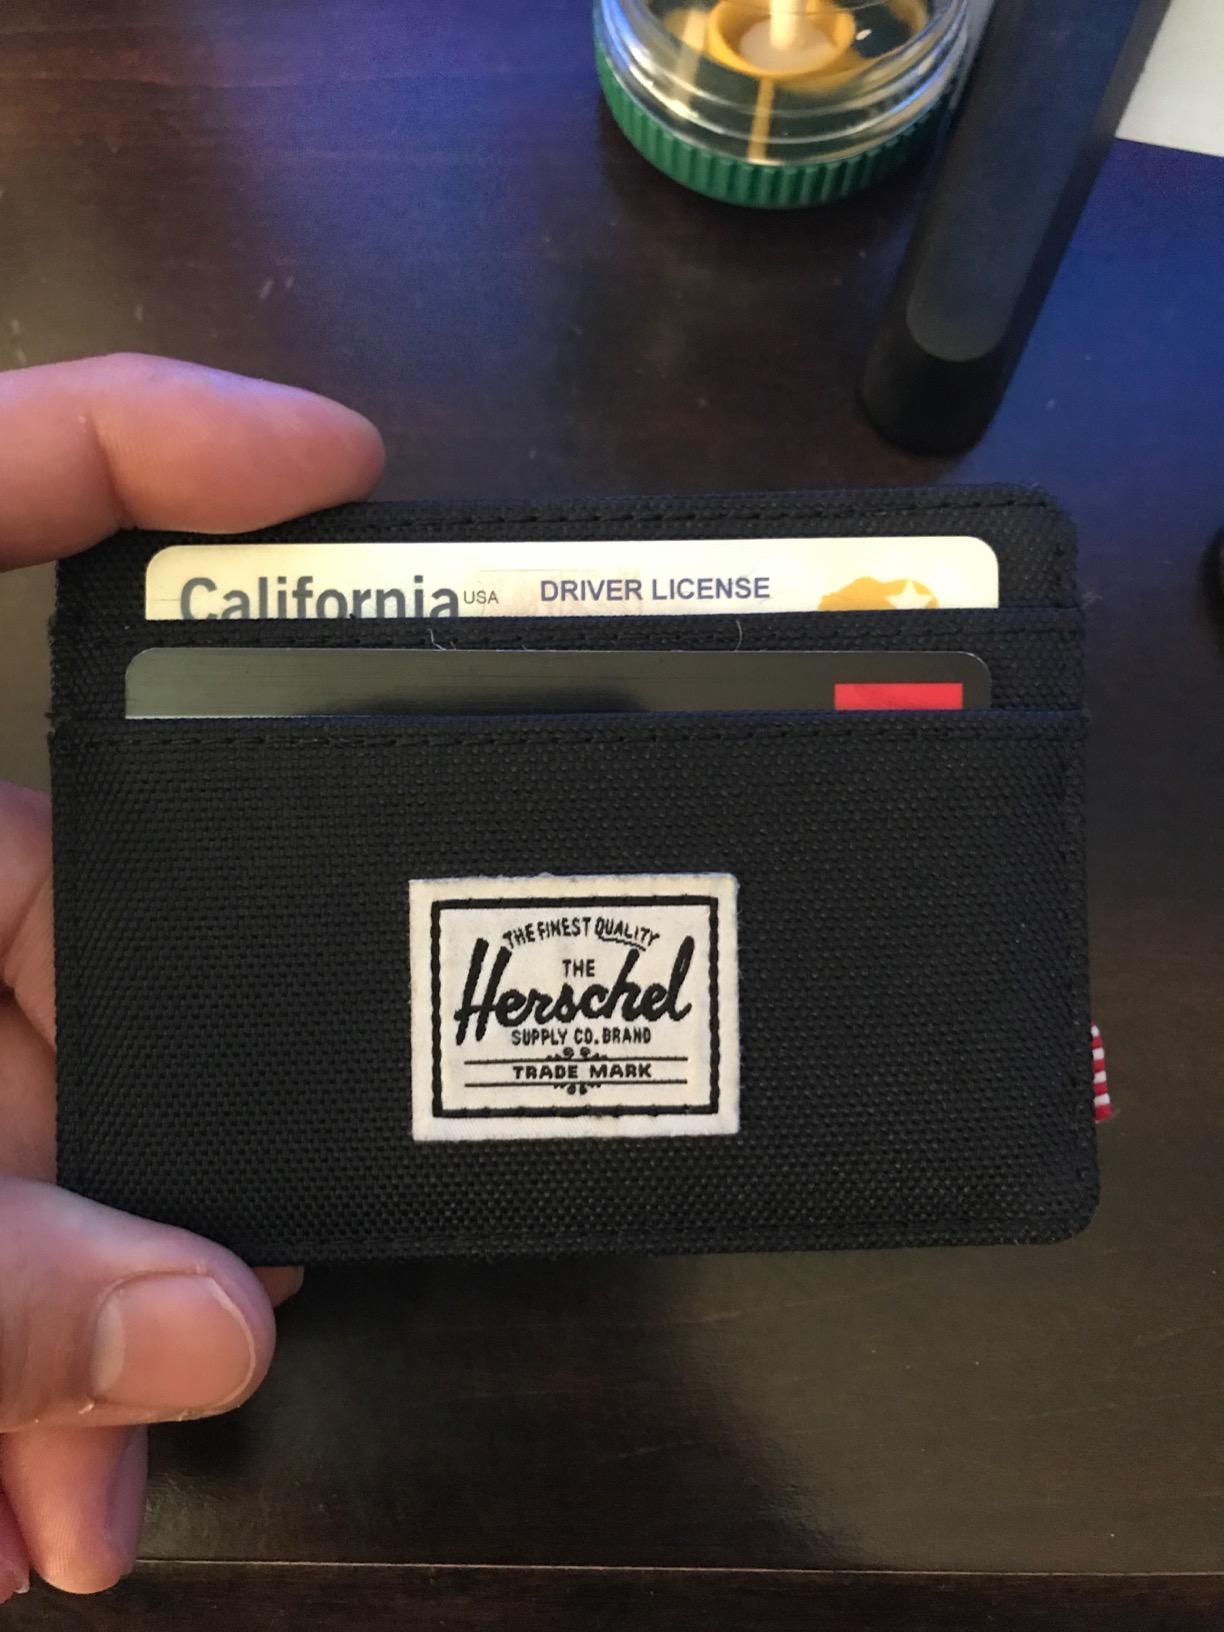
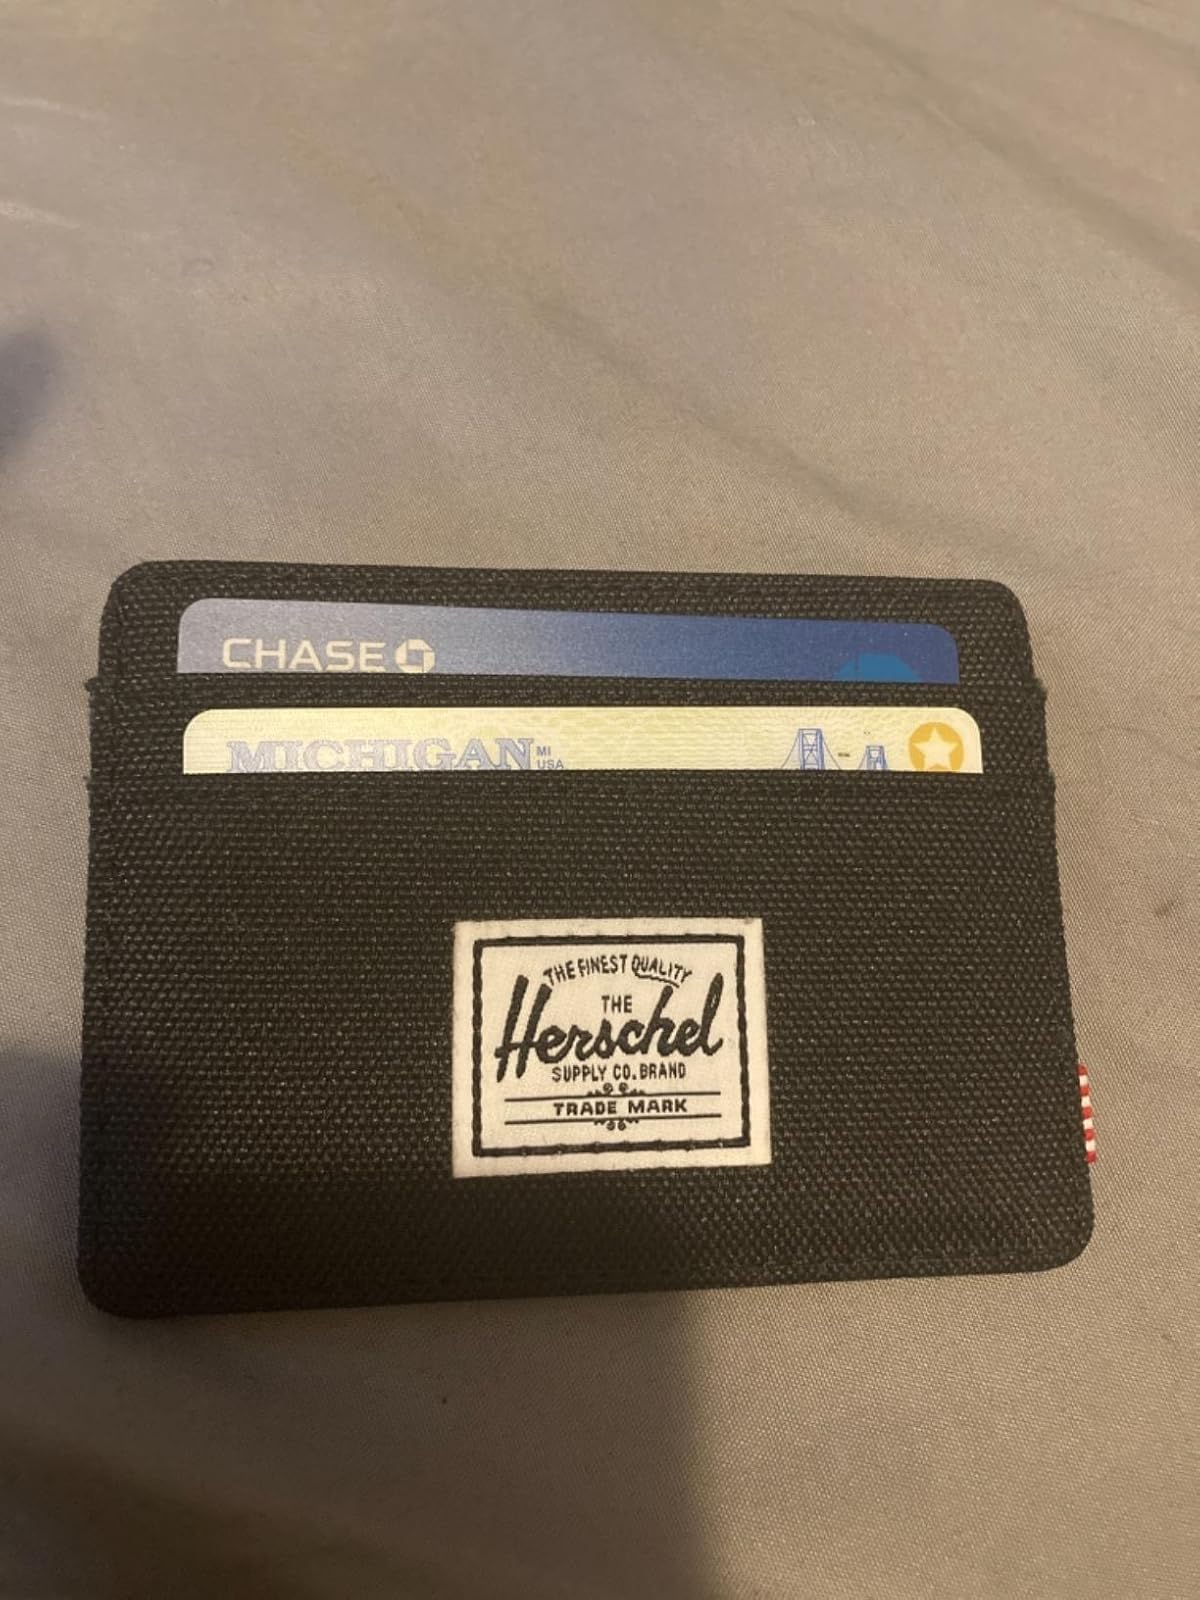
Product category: accessories_wallet
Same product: yes